Cinderella Jones

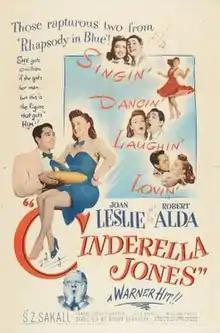
Theatrical release poster

Cinderella Jones is a 1946 American musical comedy film directed by Busby Berkeley and written by Charles Hoffman. The film stars Joan Leslie, Robert Alda, Julie Bishop, William Prince, S. Z. Sakall, and Edward Everett Horton. The film was released by Warner Bros. on March 9, 1946.